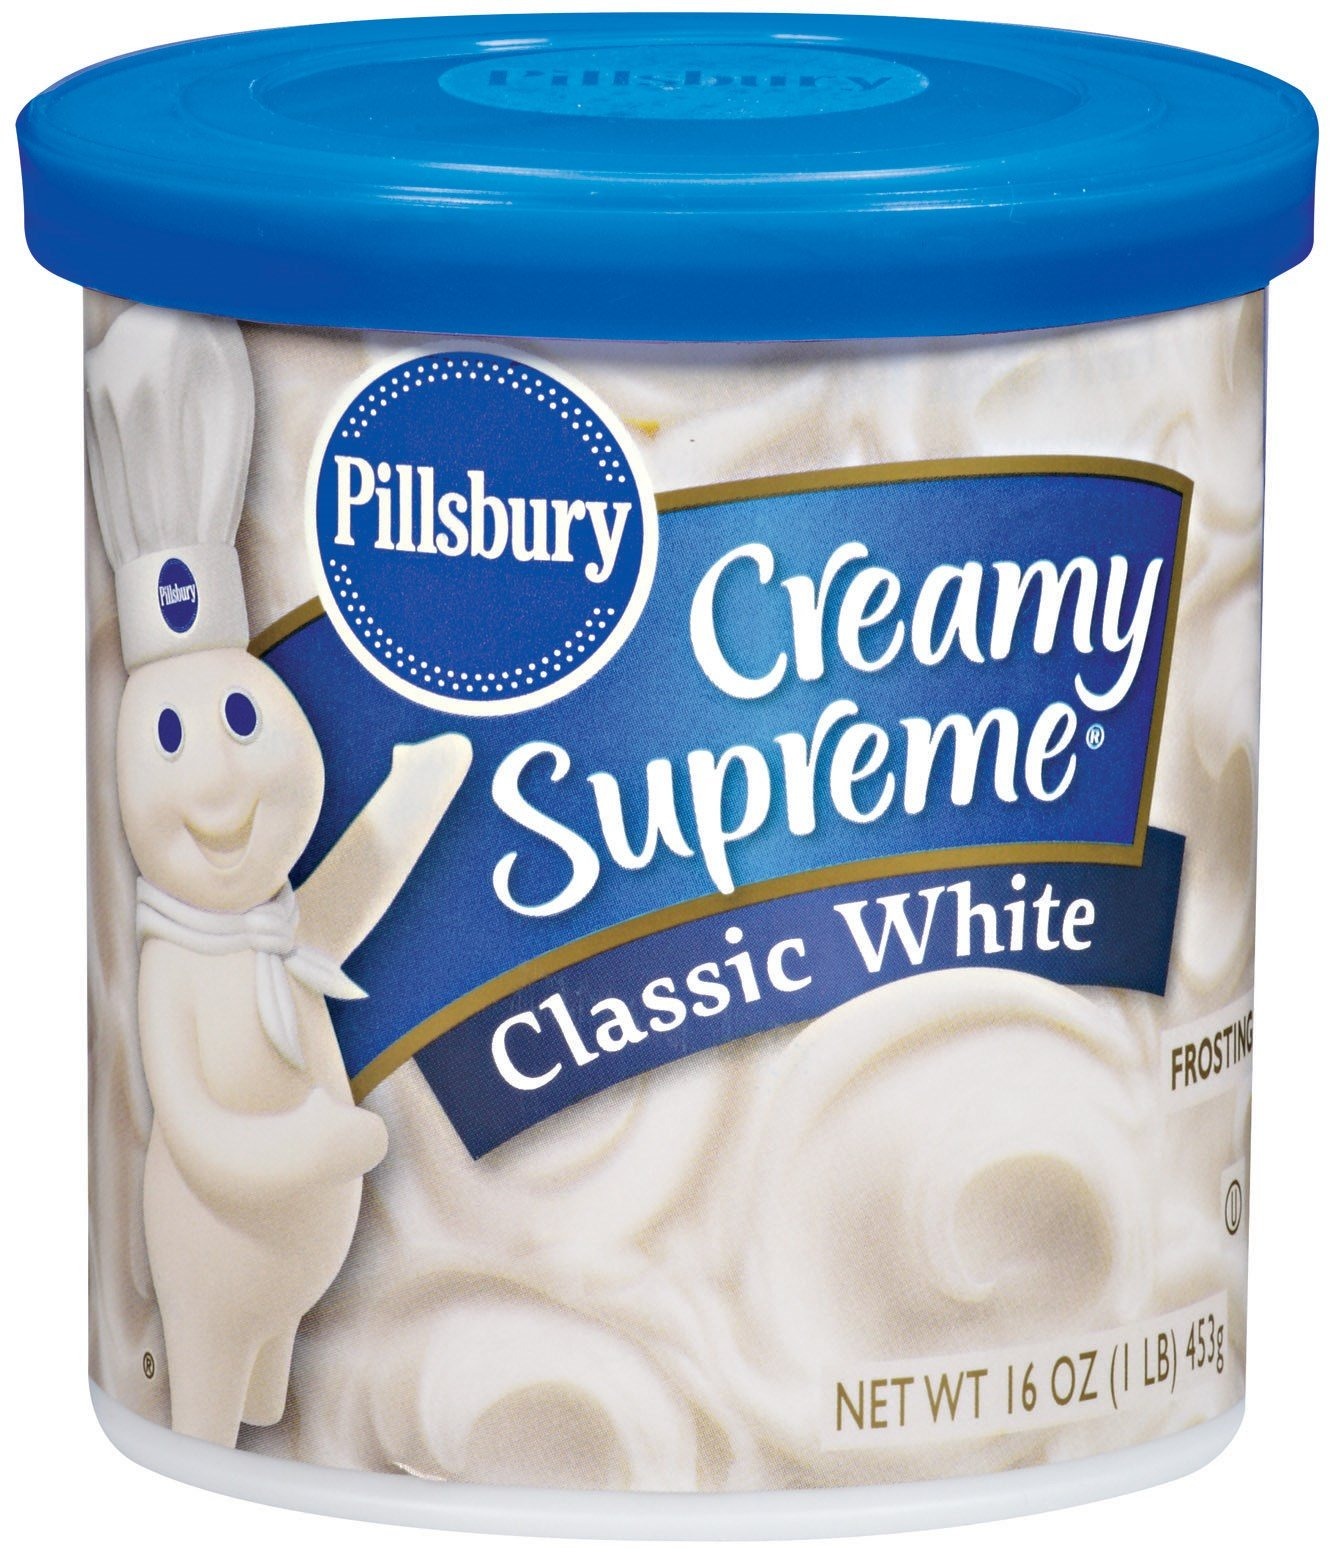
Item Name: Pillsbury Creamy Supreme Classic White Frosting 16 oz (Pack of 8)
Bullet Point: Kosher
Product Description: Pillsbury Creamy Supreme Classic White Frosting 16 oz (Pack of 8)
Value: 8.0
Unit: Count

Price: 27.63